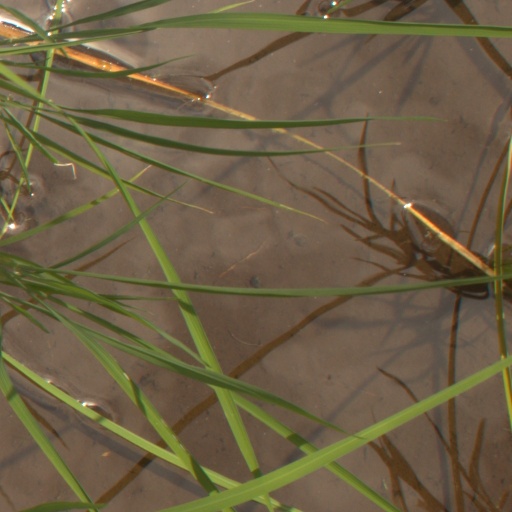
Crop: rice